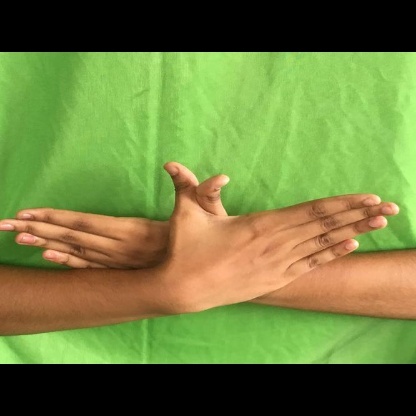
Mudra: Garuda